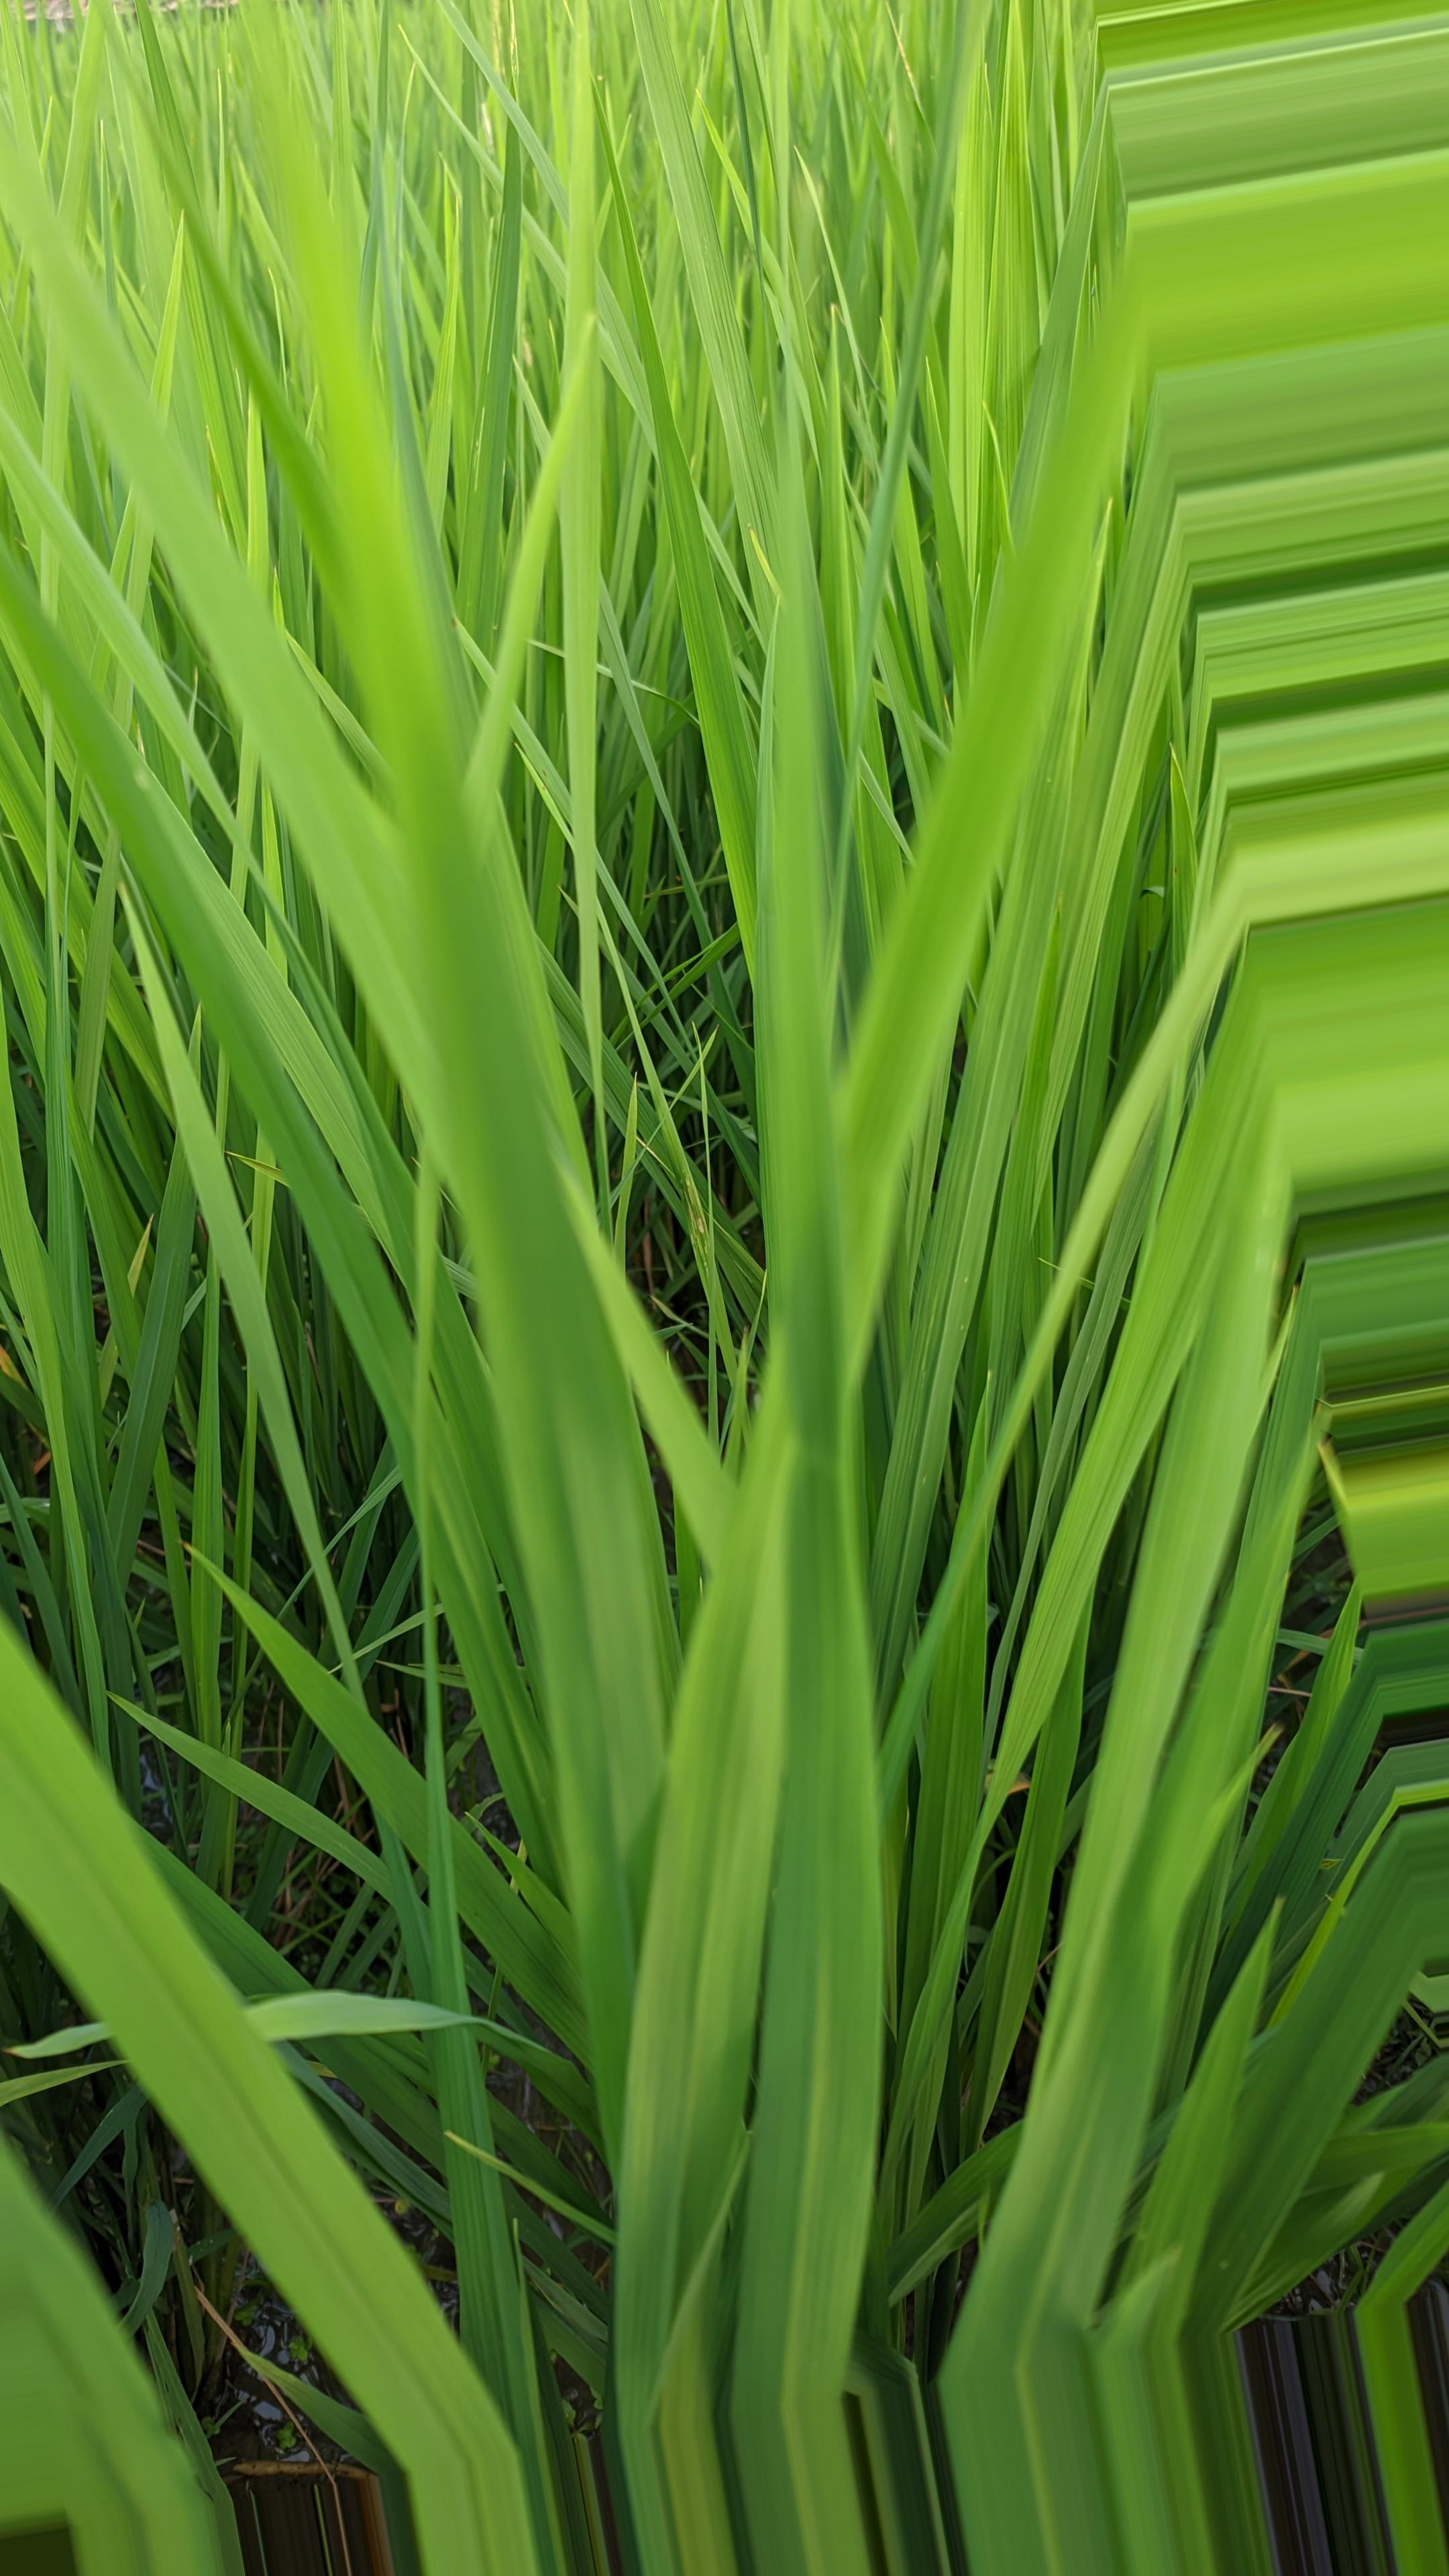
Nhãn: Healthy